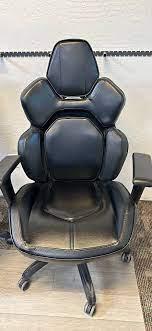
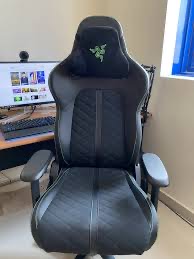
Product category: items_chair
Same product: no